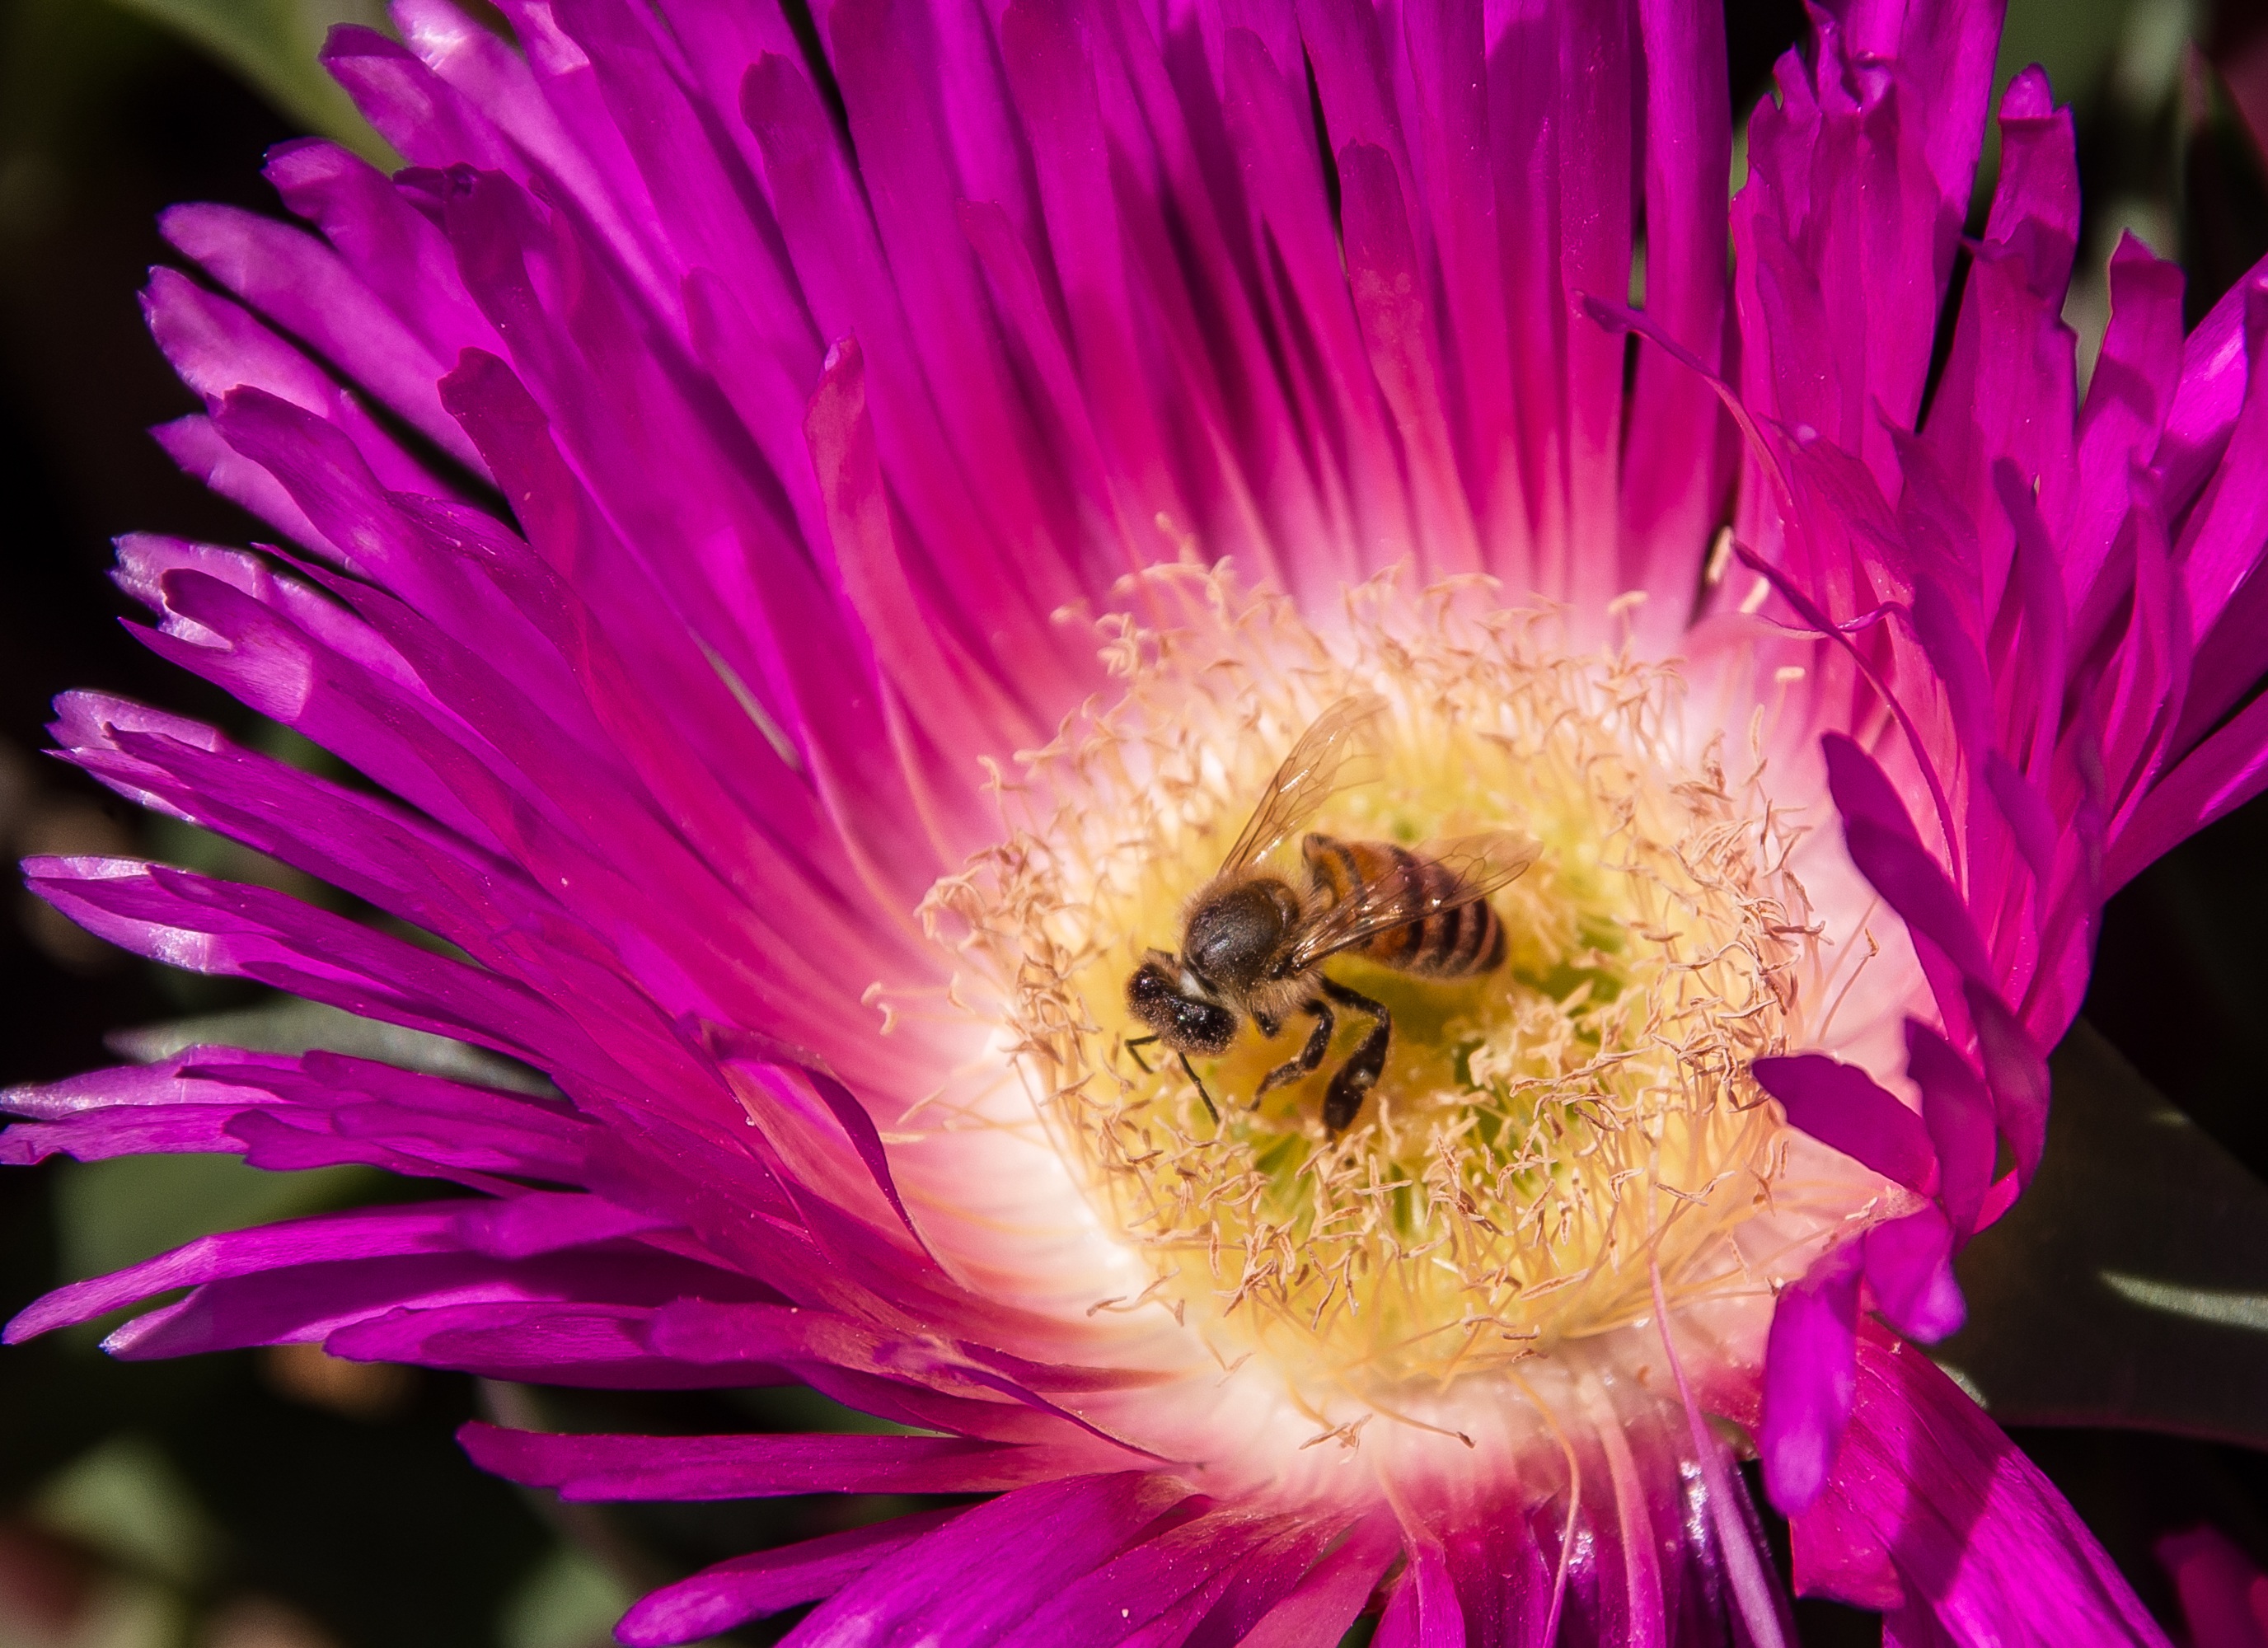
blossom, plant, photography, flower, petal, bloom, pollen, succulent, garden, pink, flora, flowers, close up, australia, pigface, bright, bee, nectar, macro photography, flowering plant, annual plant, land plant, ice plant family